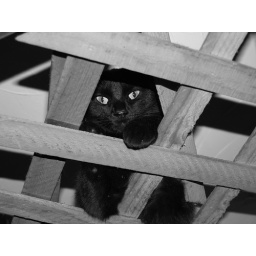
cat in lattice in the kitchen when you walk by she will hit you on the head.